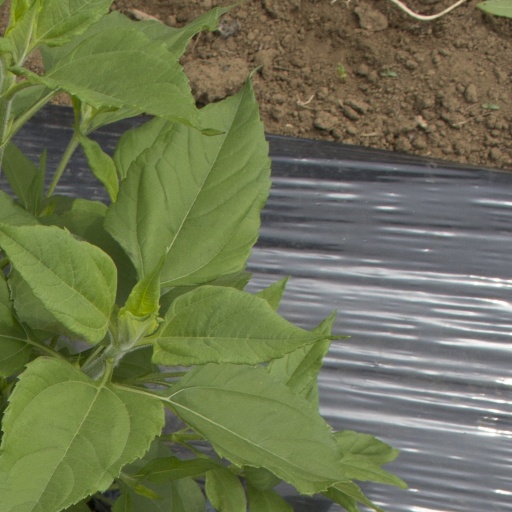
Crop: Jerusalem artichoke